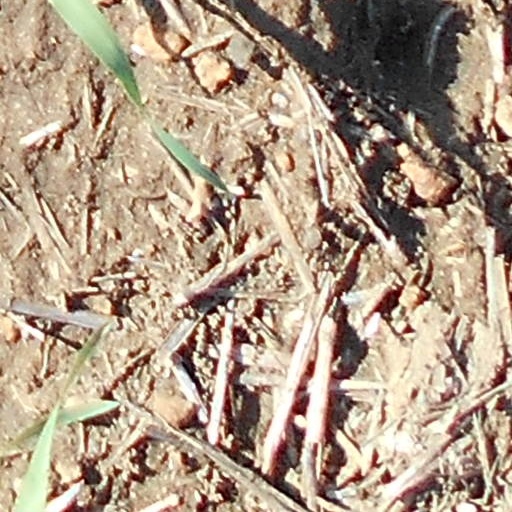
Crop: wheat